Zofia Romanowicz

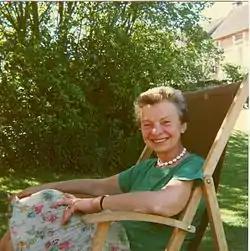
Portrait of Romanowicz in Bourgogne-Franche-Comté, August 1987

Zofia Romanowicz ( Górska; 18 October 1922 – 28 March 2010) was a Polish émigré novelist, essayist, poet, and translator and an eminent member of the Polish literary and cultural communities in exile as well as Parisian intellectual circles.